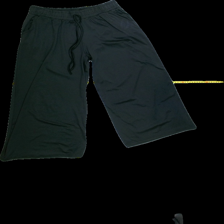
View: front
Type: Trousers
Category: Ladies
Brand: Not in the list
Brand text on label: VEGA
Colors: Black
Material: 95%polyester 5%elastane
Cut: Cropped, Loose
Size: S
Season: Summer
Price range: <50
Recommended usage: Reuse